Rhythm game

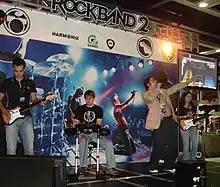
An impromptu group of "Rock Band 2" players

Also in 2005, Harmonix and the small publisher RedOctane released "Guitar Hero", a game inspired by Bemani's "GuitarFreaks". However, instead of the Japanese pop that comprises the earlier title's soundtrack, "Guitar Hero" features Western rock music. The game reinvigorated the rhythm genre, which had stagnated because of a flood of "Dance Dance Revolution" sequels and imitations. "Guitar Hero" spawned several sequels, and the franchise overall earned more than $1 billion, with the third installment ranking as the best selling game in North America in 2007. Harmonix followed "Guitar Hero" with the "Rock Band" franchise, which also earned over $1 billion. "Rock Band" titles support multiple instrument controllers and cooperative multiplayer, allowing players to play as a full band. The "Guitar Hero" franchise followed suit with the band-oriented, Neversoft-developed "Guitar Hero World Tour". "Guitar Hero" installments based on specific bands, such as Metallica and Aerosmith, were also published. Additional songs for "Guitar Hero" and "Rock Band" were made available for purchase via the Internet, which generated further revenue. Artists whose work is featured in the games receive royalties, and the increased publicity in turn generates further sales of their music. The success of the "Guitar Hero" and "Rock Band" franchises widened the console video game market and its demographics, and the popularity of the genre drove increased sales of consoles. In 2008, it was reported that music games had become the second most popular video game genre (behind action) in the United States, with 53% of players being female. At its height in 2008, music games represented about 18% of the video game market.